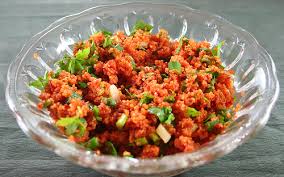
Yemek: kisir